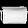
Label: Bag